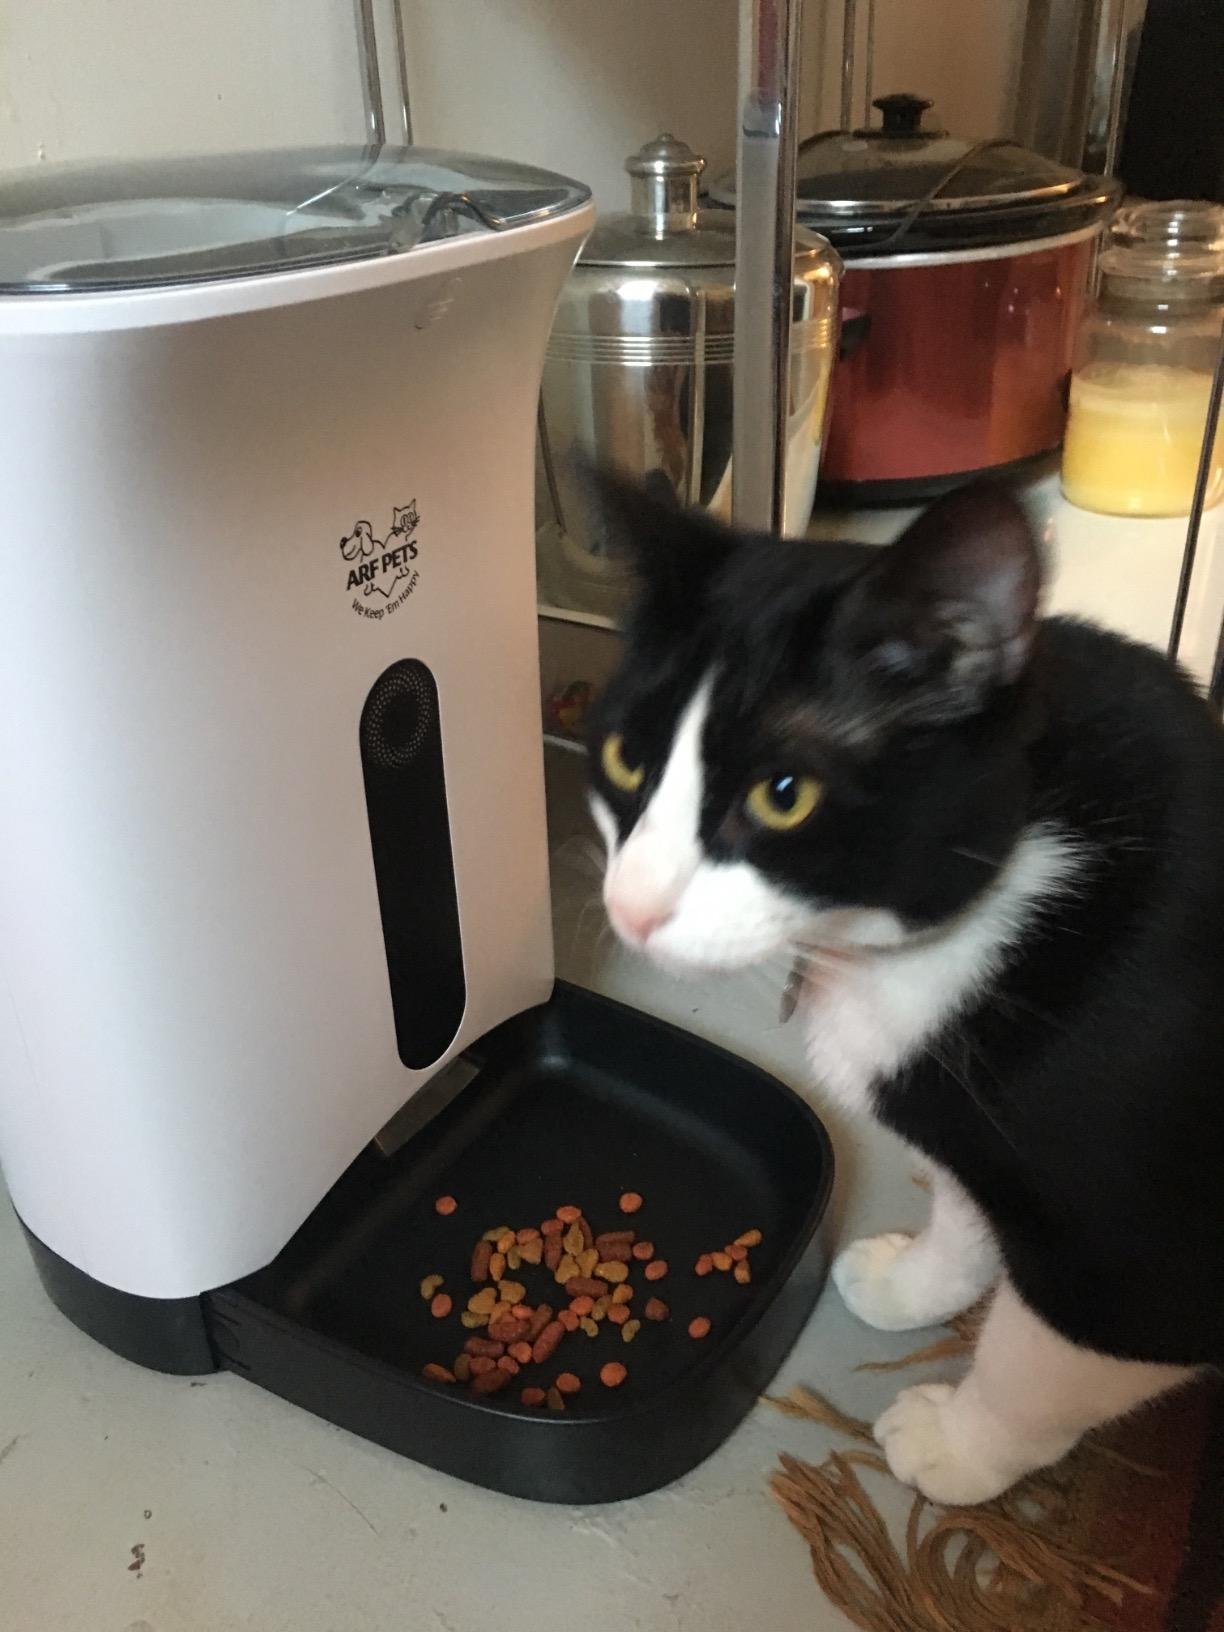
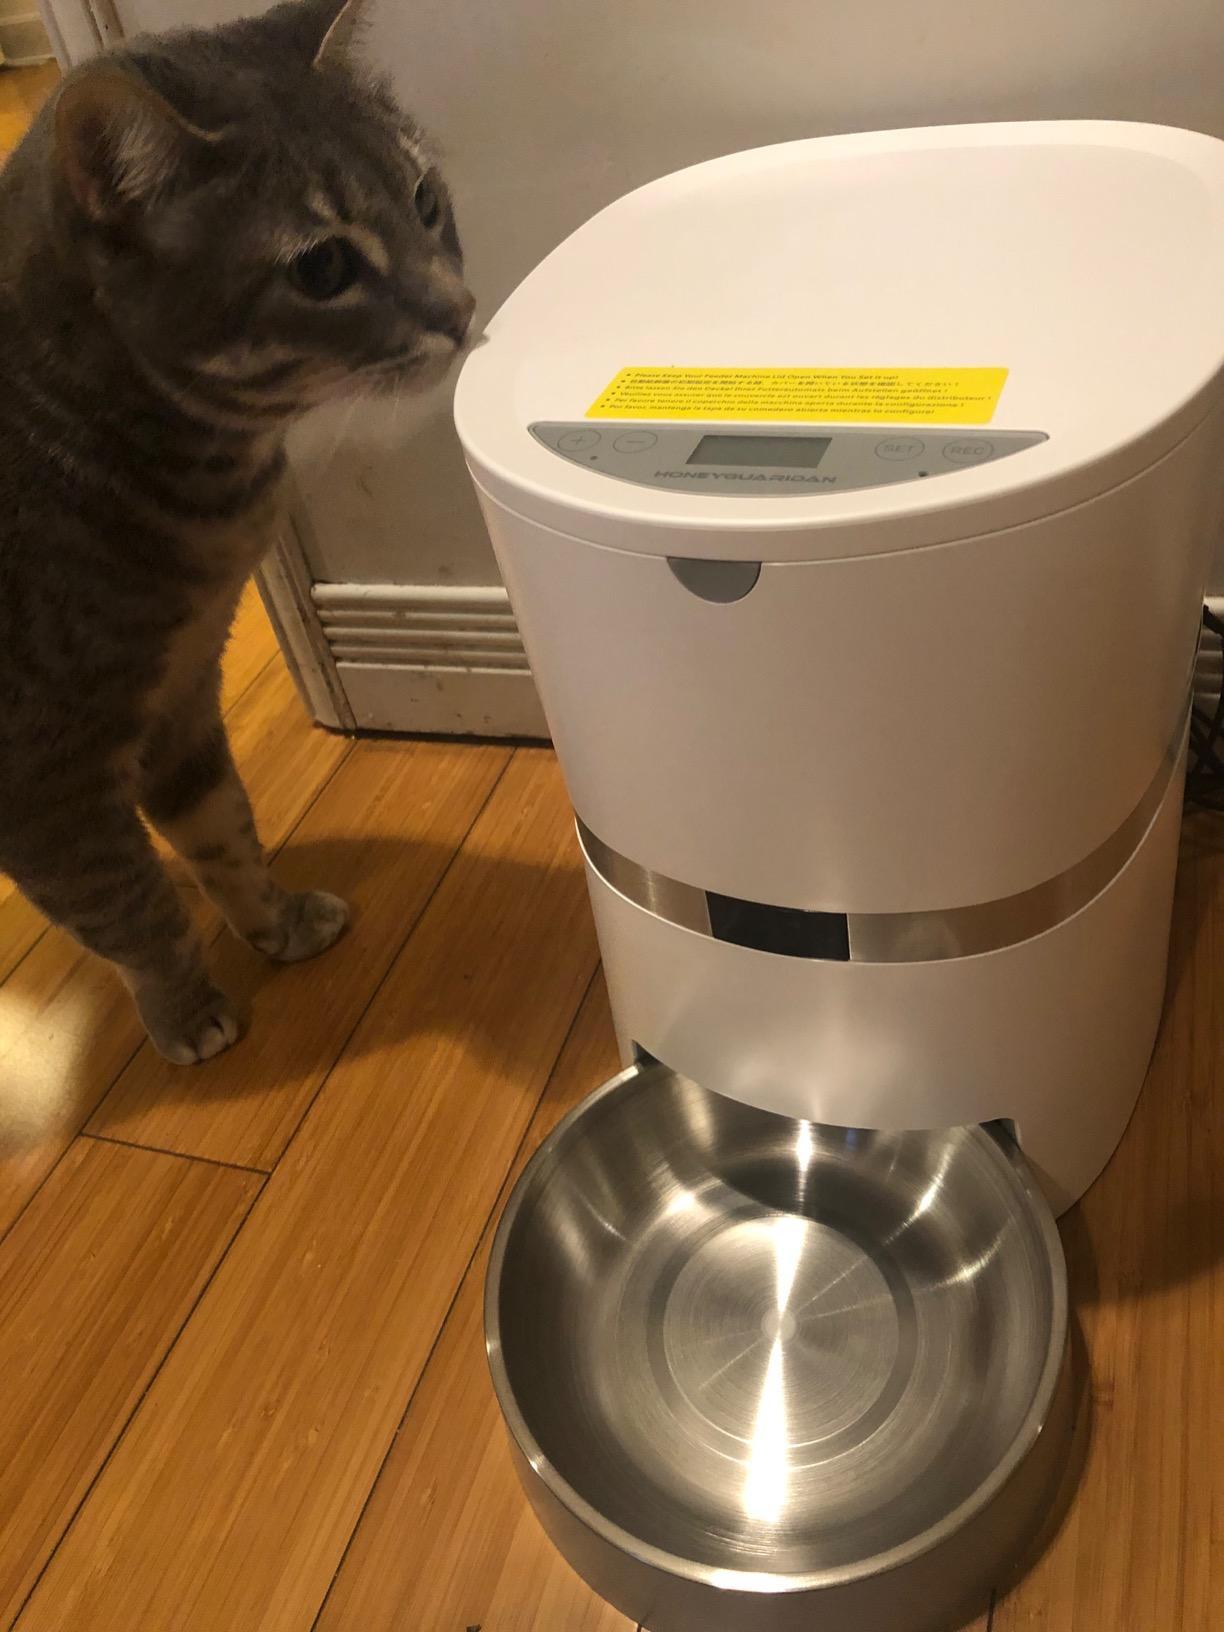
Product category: items_feeder
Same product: no